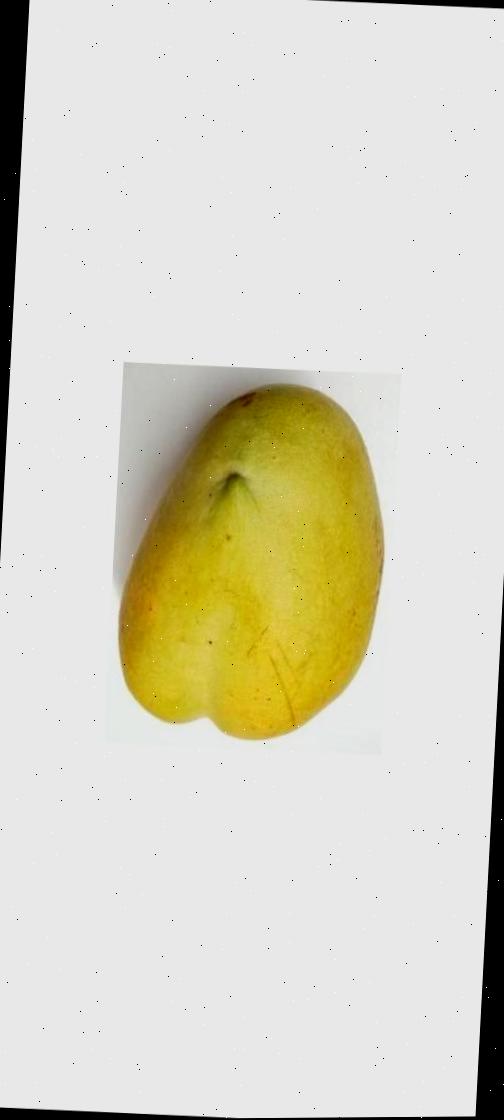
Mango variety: Bari-11